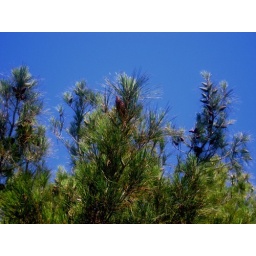
The contrast in these colours of trees and sky was so fantastic.